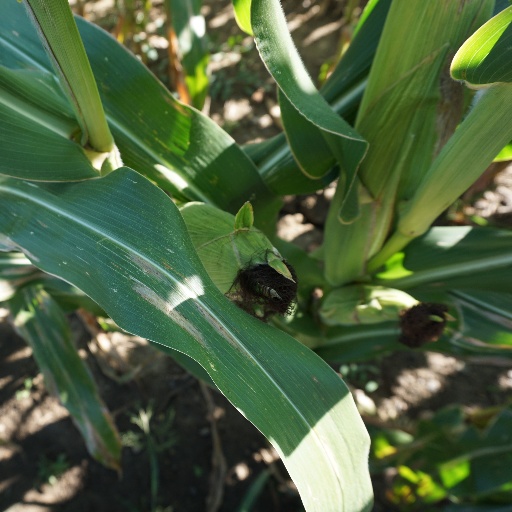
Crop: maize; corn